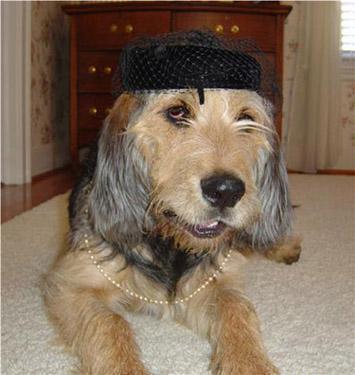
otterhound